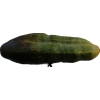
Label: cucumber